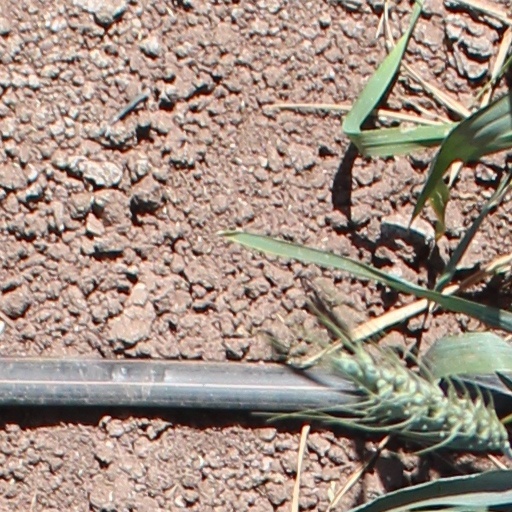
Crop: wheat